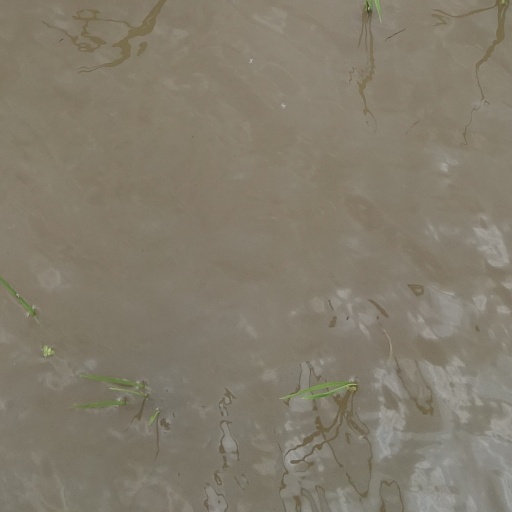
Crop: rice